Special routes of U.S. Route 1

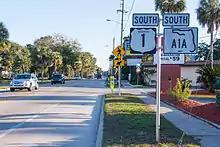
Southbound San Marco Avenue, December 2012

In DC, US 1 Alt. splits from US 1 at the intersection of Constitution Avenue NW and 6th Street NW. US 1 goes up 6th Street NW on its way to the intersection of Rhode Island Avenue NW. US 1 Alt. stays on Constitution Avenue NW/NE as it traverses Capitol Hill, then follows Maryland Avenue NE, going around Stanton Park, to the Starburst Intersection comprising Maryland Avenue, Florida Avenue, H Street, Bladensburg Road, 15th Street NE, and the DC Streetcar line. US 1 Alt. then follows Bladensburg Road Northeast, which takes it into Prince George's County, Maryland, after an at-grade intersection with New York Avenue NE (US 50) and after passing under Amtrak's Northeast Corridor. After passing through Colmar Manor and Cottage City, the road enters Bladensburg and turns onto Baltimore Avenue toward Hyattsville, where it rejoins US 1 at Rhode Island Avenue.